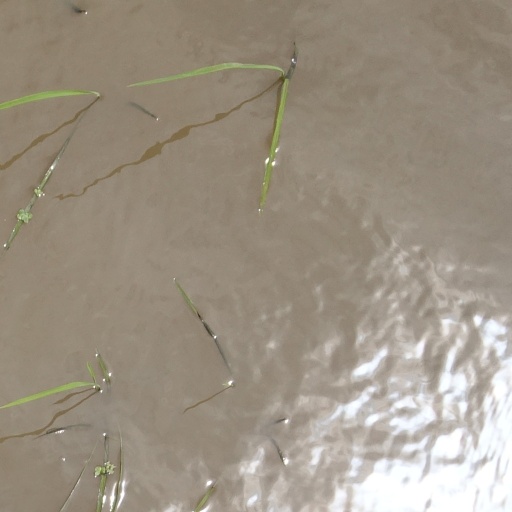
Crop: rice